Mark Antony

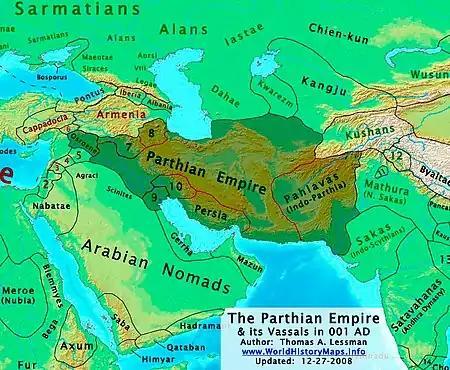
A map of the Parthian Empire and Kingdom of Armenia. Both states shared their western borders along the Euphrates River with Rome.

The primary objective of the triumvirate was to avenge Caesar's death and to make war upon his murderers. Before marching against Brutus and Cassius in the East, the triumvirs issued proscriptions against their enemies in Rome. The dictator Lucius Cornelius Sulla had taken similar action to purge Rome of his opponents in 82 BC. The proscribed were named on public lists, stripped of citizenship, and outlawed. Their wealth and property were confiscated by the state, and rewards were offered to anyone who secured their arrest or death. With such encouragements, the proscription produced deadly results; two thousand equites were executed, and one third of the senate. Antony forced Octavian to give up Cicero, a personal enemy of Antony and friend of Octavian, who was then killed on 7 December. The confiscations helped replenish the state treasury, which had been depleted by Caesar's civil war the decade before; when this seemed insufficient to fund the imminent war against Brutus and Cassius, the triumvirs imposed new taxes, especially on the wealthy. By January 42 BC the proscription had ended; it had lasted two months, and though less bloody than Sulla's, it traumatized Roman society. A number of those named and outlawed had fled to either Sextus Pompey in Sicily or to the "liberatores" in the East. Senators who swore loyalty to the triumvirate were allowed to keep their positions; on 1 January 42 BC, the senate officially deified Caesar as "The Divine Julius", and confirmed Antony's position as his high priest.